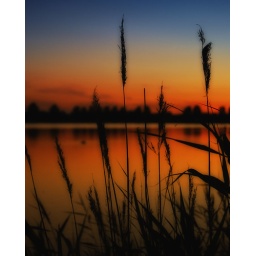
Stumbled upon this lake while walking about from one of the train/metro stations in Amsterdam